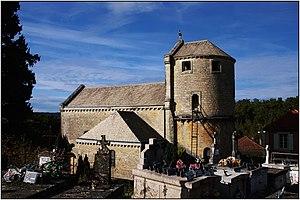
Église Saint-Julien-de-Brioude de Cassagnes
Cassagnes est une commune française, située dans le département du Lot en région Occitanie.